HMS Temeraire (1798)

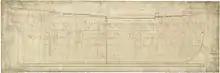
Admiralty plan for a 98-gun ship of the line of the "Neptune" class. This represents the design for , drawn up by the Navy Office and dated 22 July 1789.

"Temeraire" was ordered from Chatham Dockyard on 9 December 1790, to a design developed by Surveyor of the Navy Sir John Henslow. She was one of three ships of the , alongside her sisters and .